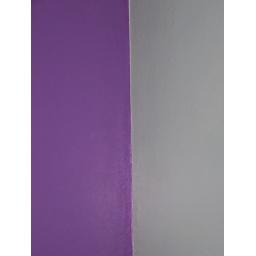
The corner by the kitchen entry -- cran-plum accent wall and (slightly overlit by the flash) field of pines main kitchen color.